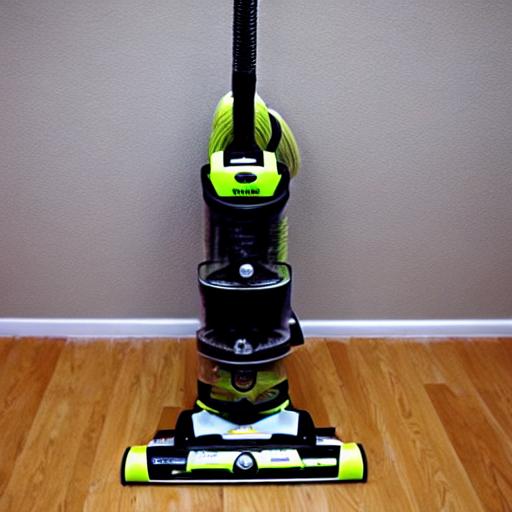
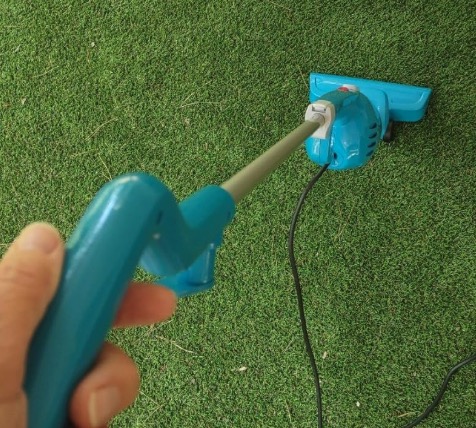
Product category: items_vacuum
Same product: no